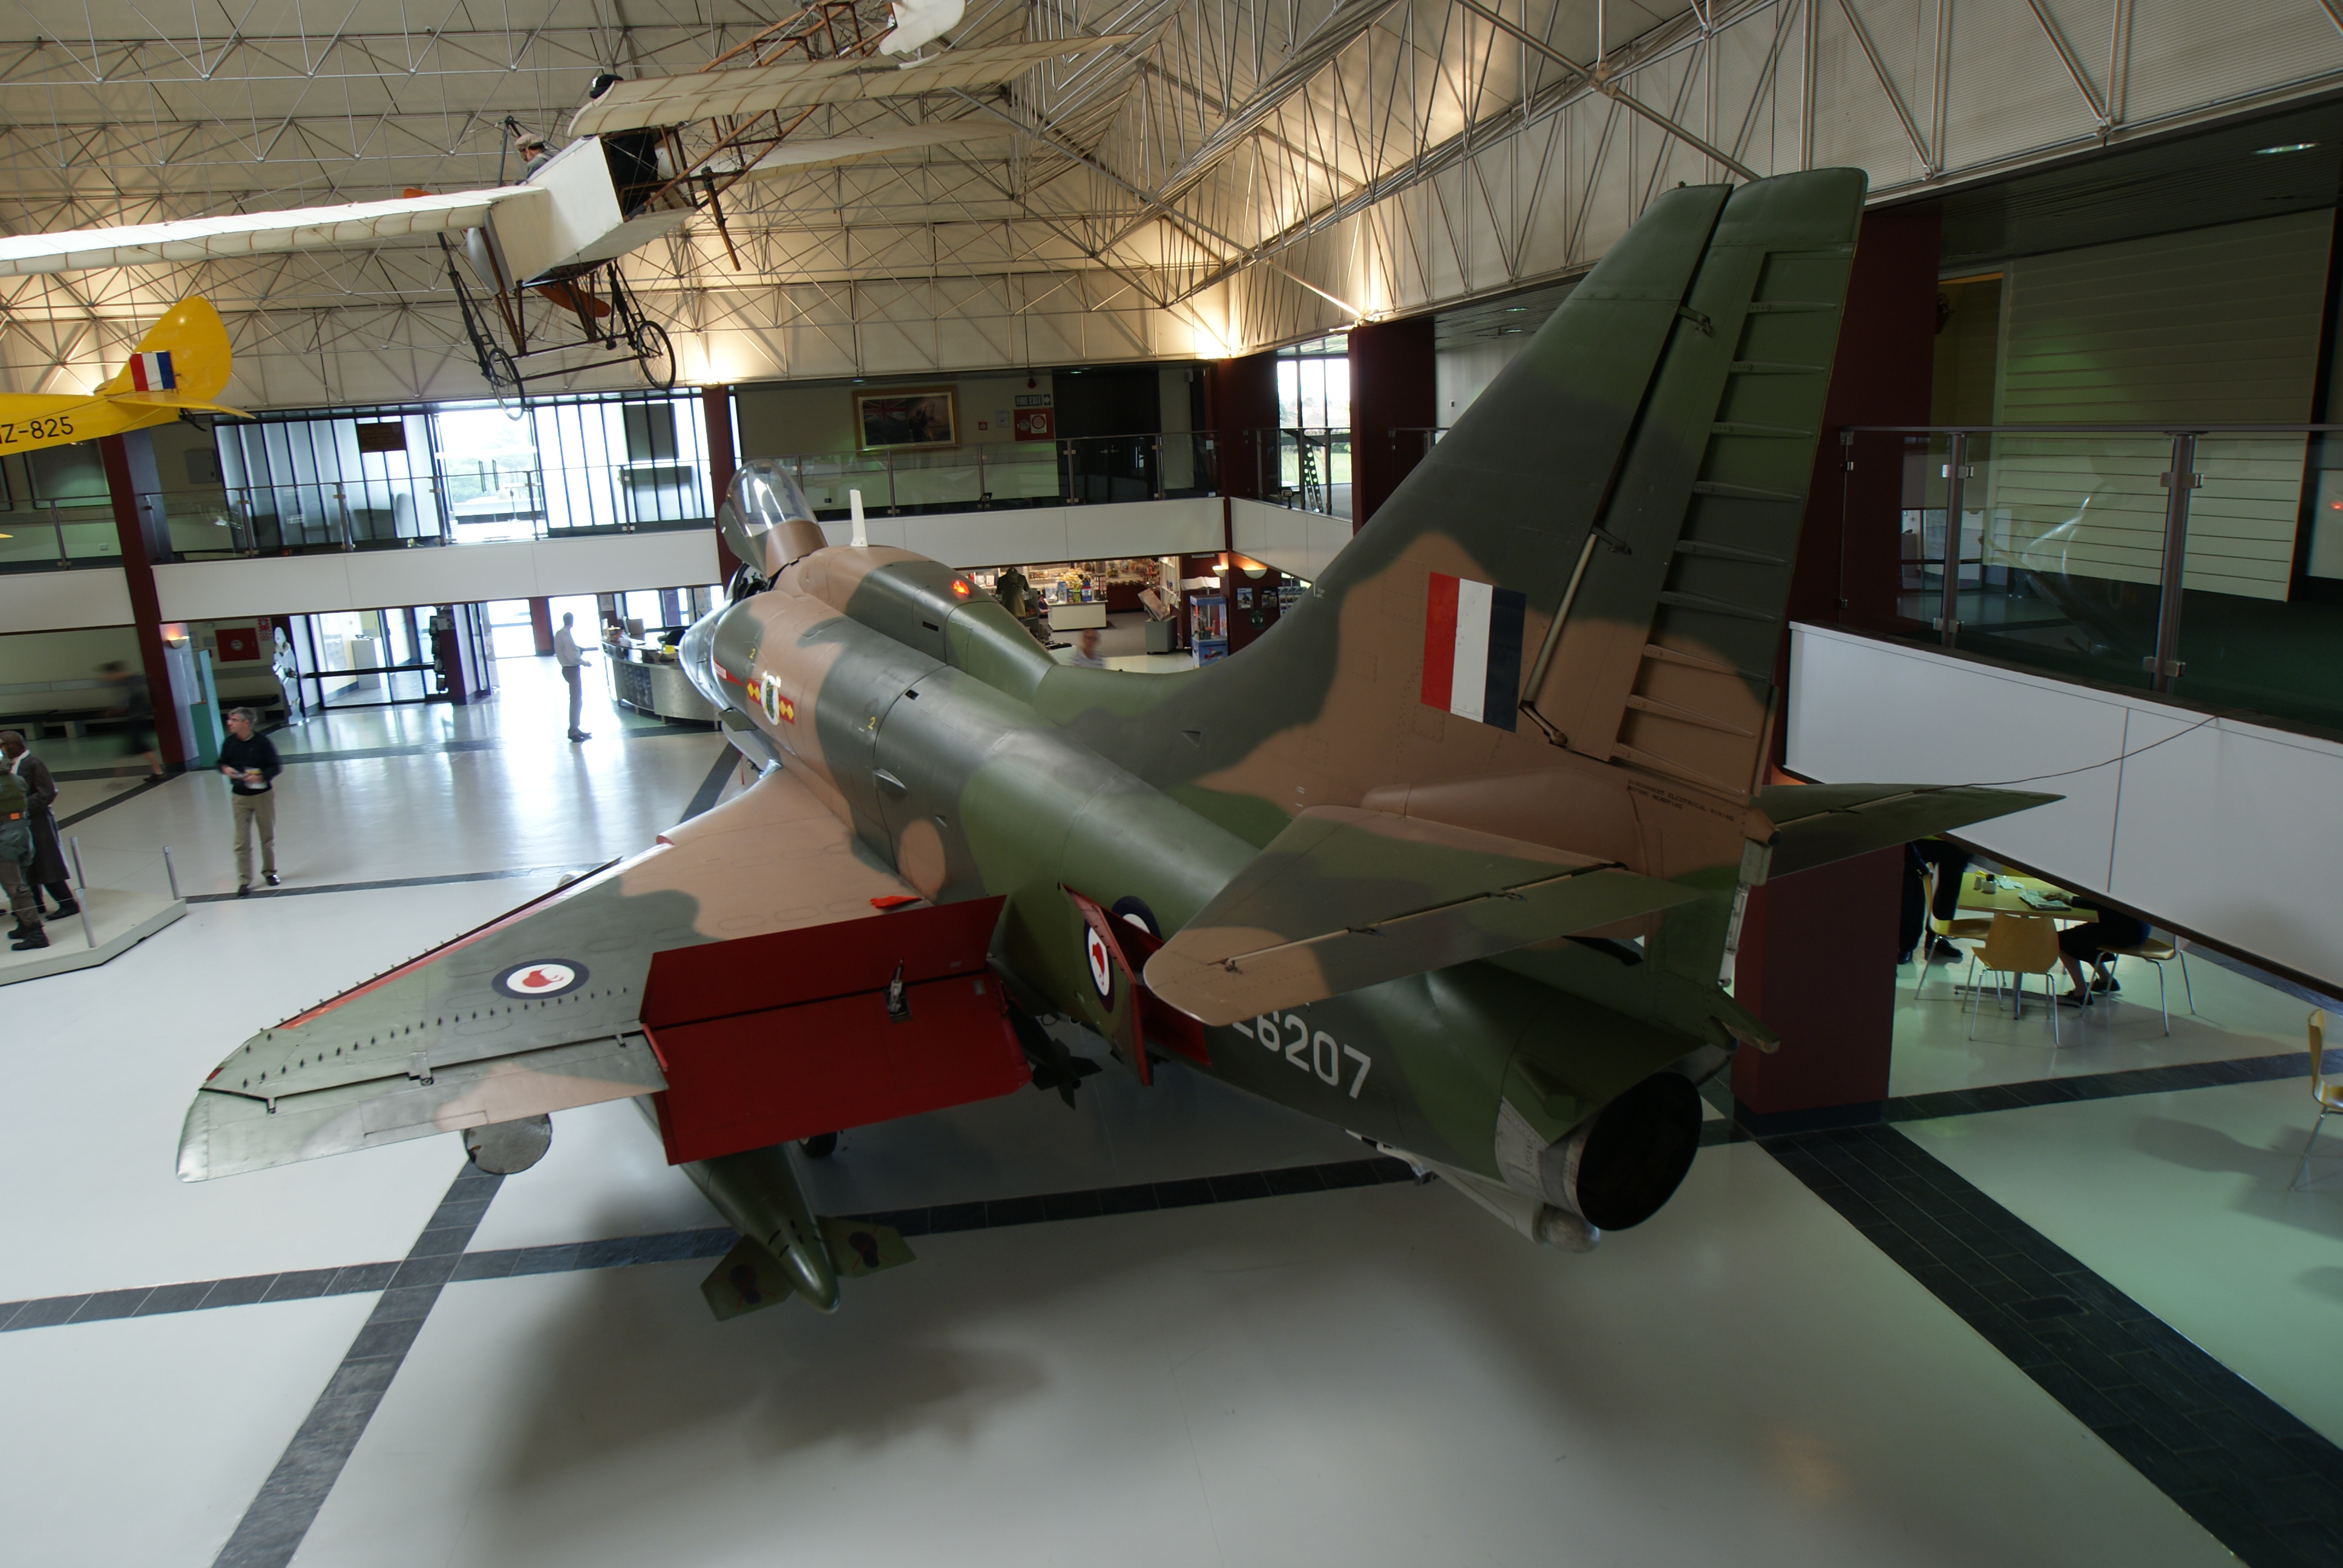
wing, airplane, aircraft, vehicle, aviation, tourist attraction, mcdonnell, skyhawk, douglas, a4c, air force, jet aircraft, fighter aircraft, military aircraft, scale model, atmosphere of earth, aerospace engineering